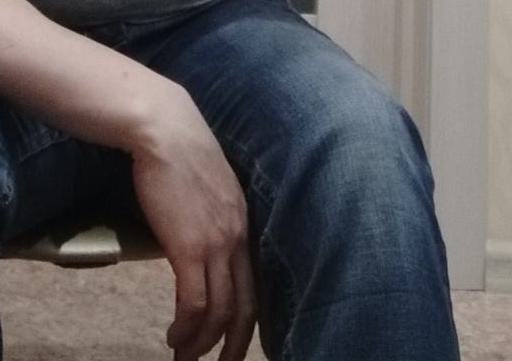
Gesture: no_gesture